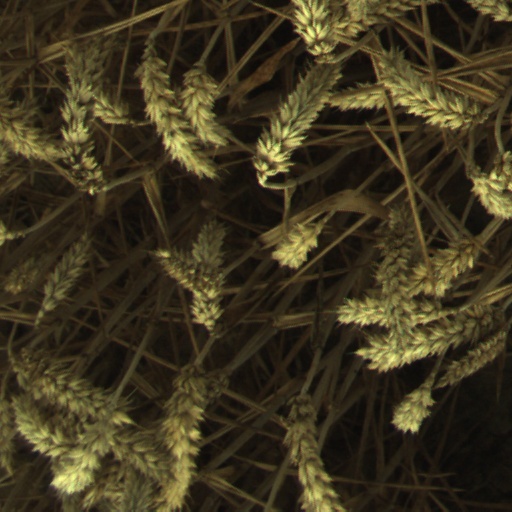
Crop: wheat